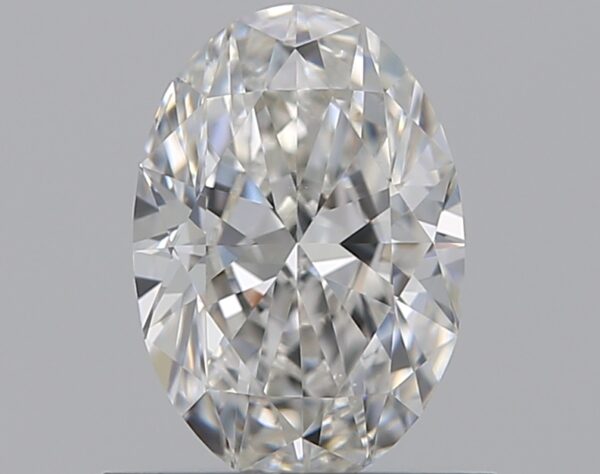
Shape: oval
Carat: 0.7
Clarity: SI1
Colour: G
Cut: VG
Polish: VG
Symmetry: VG
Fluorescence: ST
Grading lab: GIA
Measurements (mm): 7.12 x 4.91 x 2.96